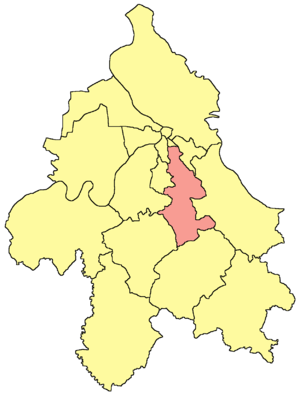
Medaković, familièrement appelé Medak, est un quartier de Belgrade, la capitale de la Serbie. Il est principalement situé dans la municipalité urbaine de Voždovac, tandis que la partie la plus à l'est de Medaković III appartient à la municipalité de Zvezdara.
Bubanj Potok est un faubourg non résidentiel de Belgrade, la capitale de la Serbie. Il est situé dans la municipalité de Voždovac.
Ripanj est une localité de Serbie située dans la municipalité de Voždovac et sur le territoire de la Ville de Belgrade. Au recensement de 2011, elle comptait 10 918 habitants.
Šuplja Stena est un faubourg non résidentiel de Belgrade, la capitale de la Serbie. Il est situé dans la municipalité de Voždovac.
Autokomanda est un quartier de Belgrade, la capitale de la Serbie. Il est situé au tripoint des municipalités de Voždovac, Savski Venac et Vračar. En 2002, il comptait 12 167 habitants.
Beli Potok est une ville de Serbie située dans la municipalité de Voždovac et sur le territoire de la Ville de Belgrade. Au recensement de 2011, elle comptait 3 574 habitants.
Zuce est une localité de Serbie située dans la municipalité de Voždovac et sur le territoire de la Ville de Belgrade. Au recensement de 2011, elle comptait 1 974 habitants.